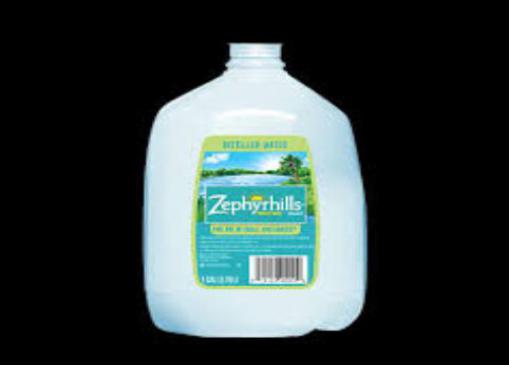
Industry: Food